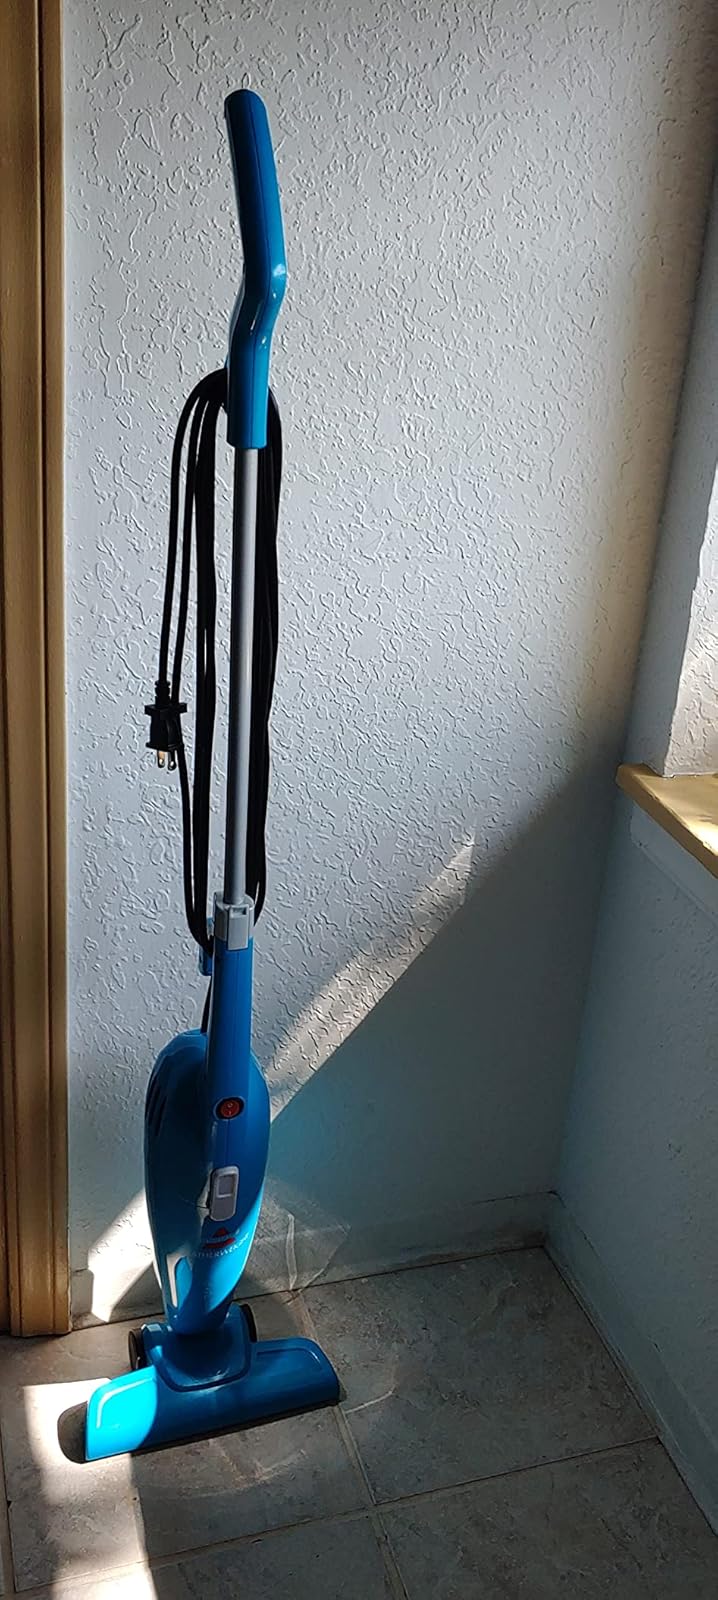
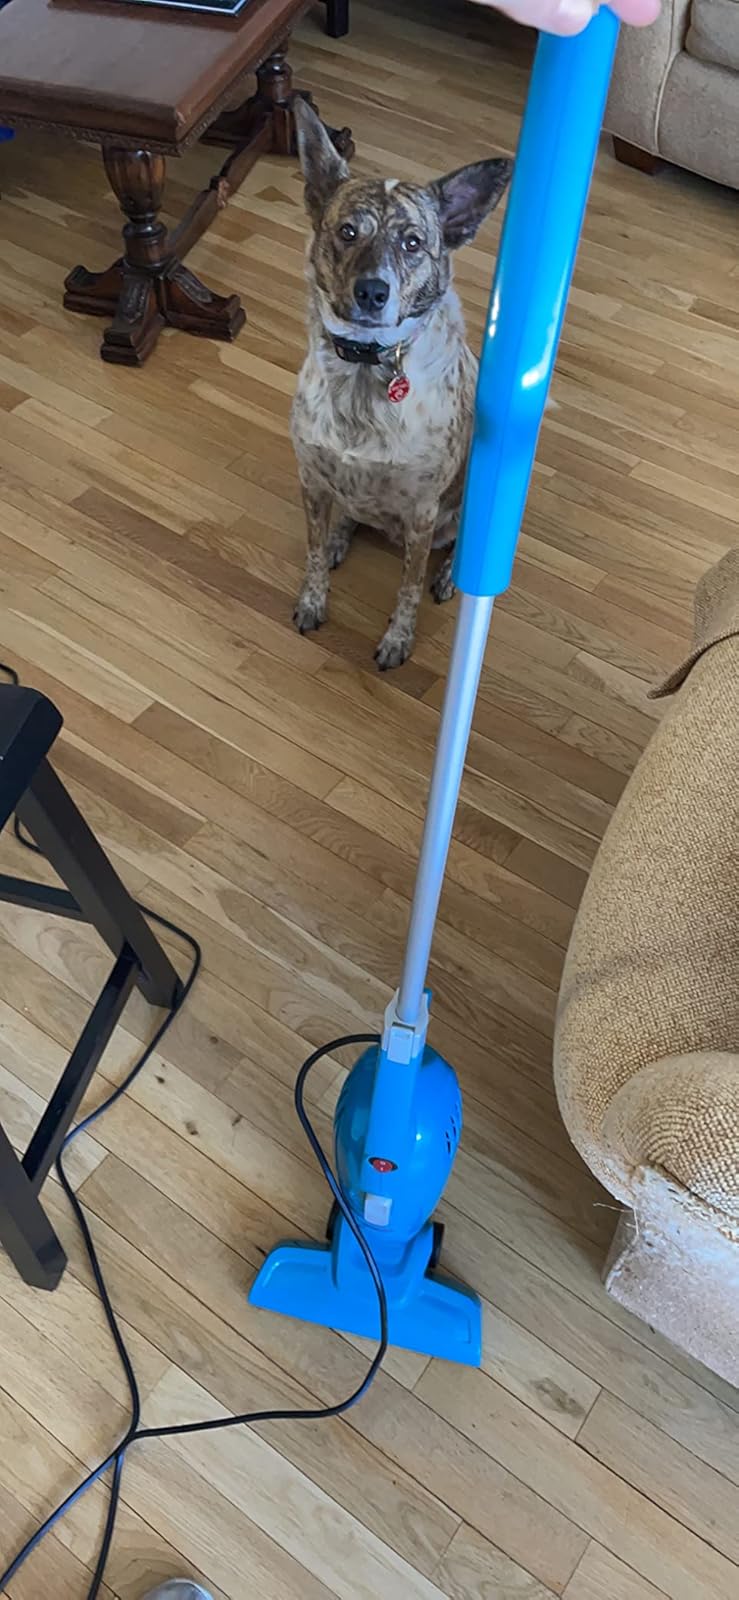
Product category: items_vacuum
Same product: yes